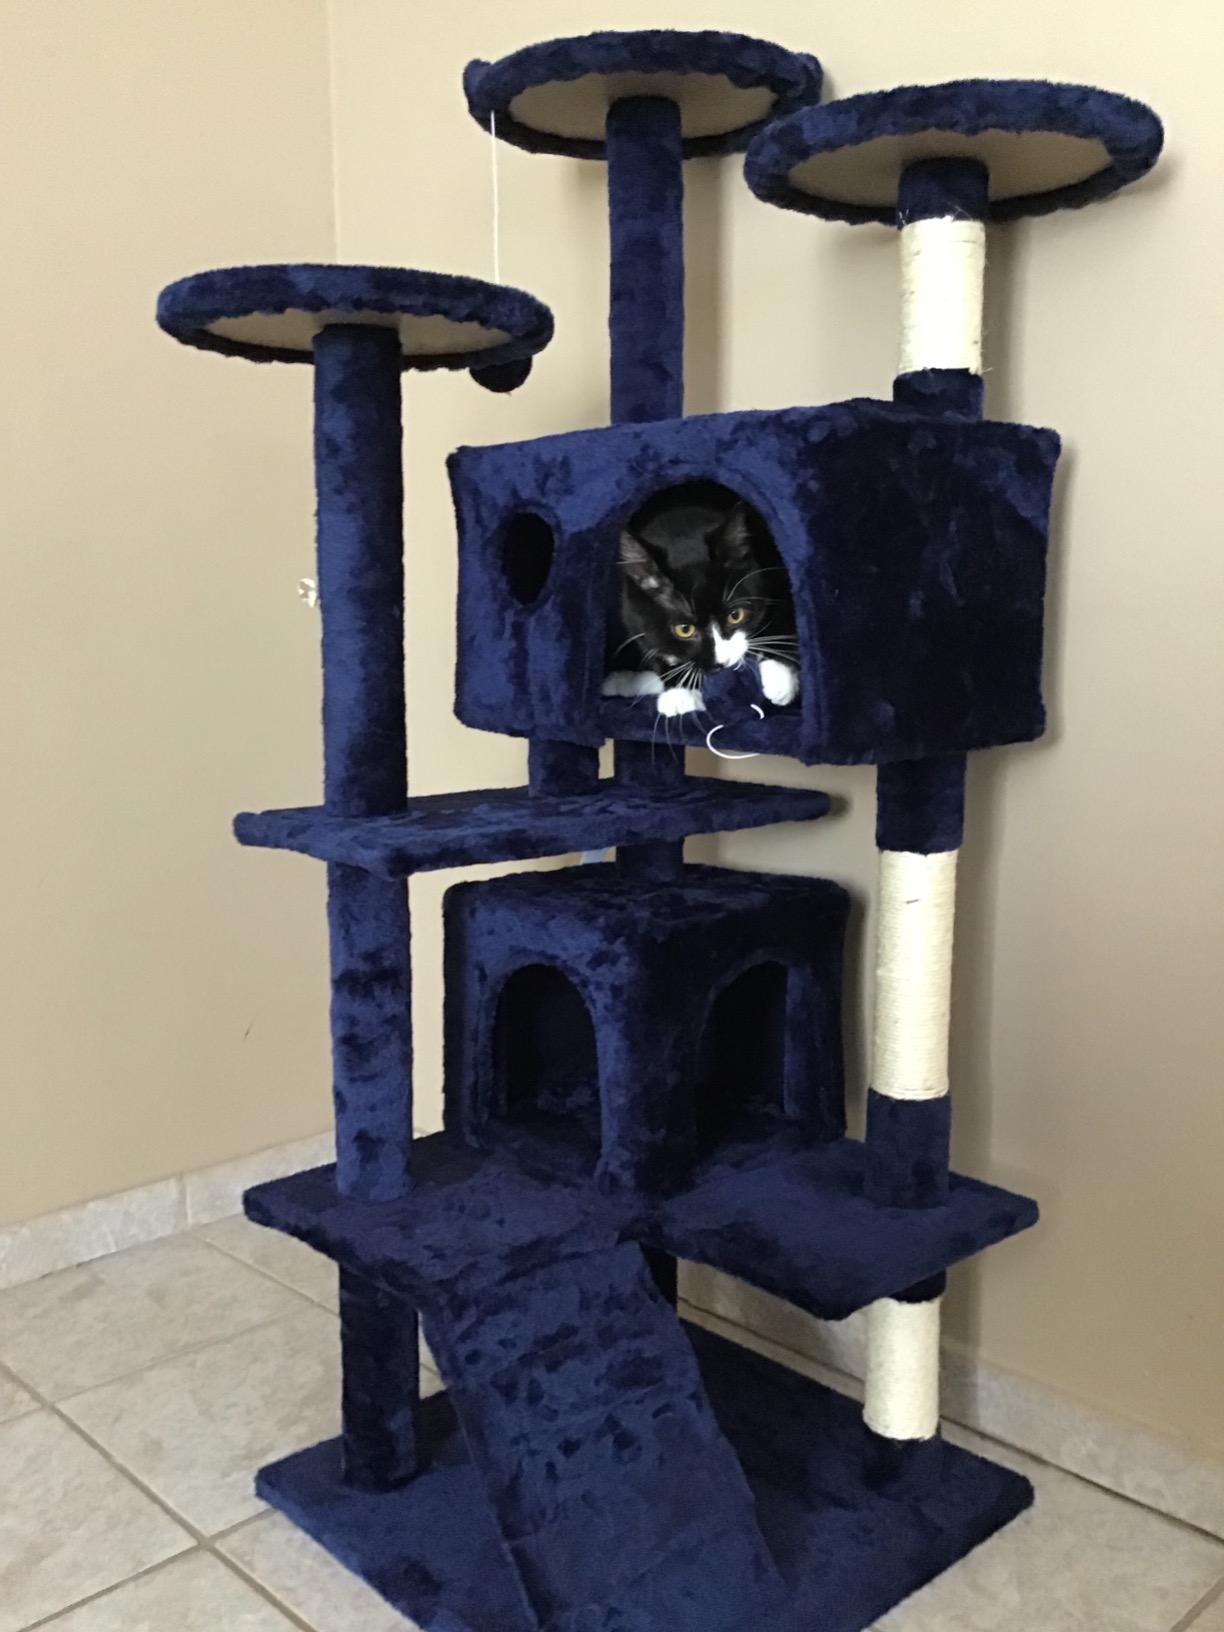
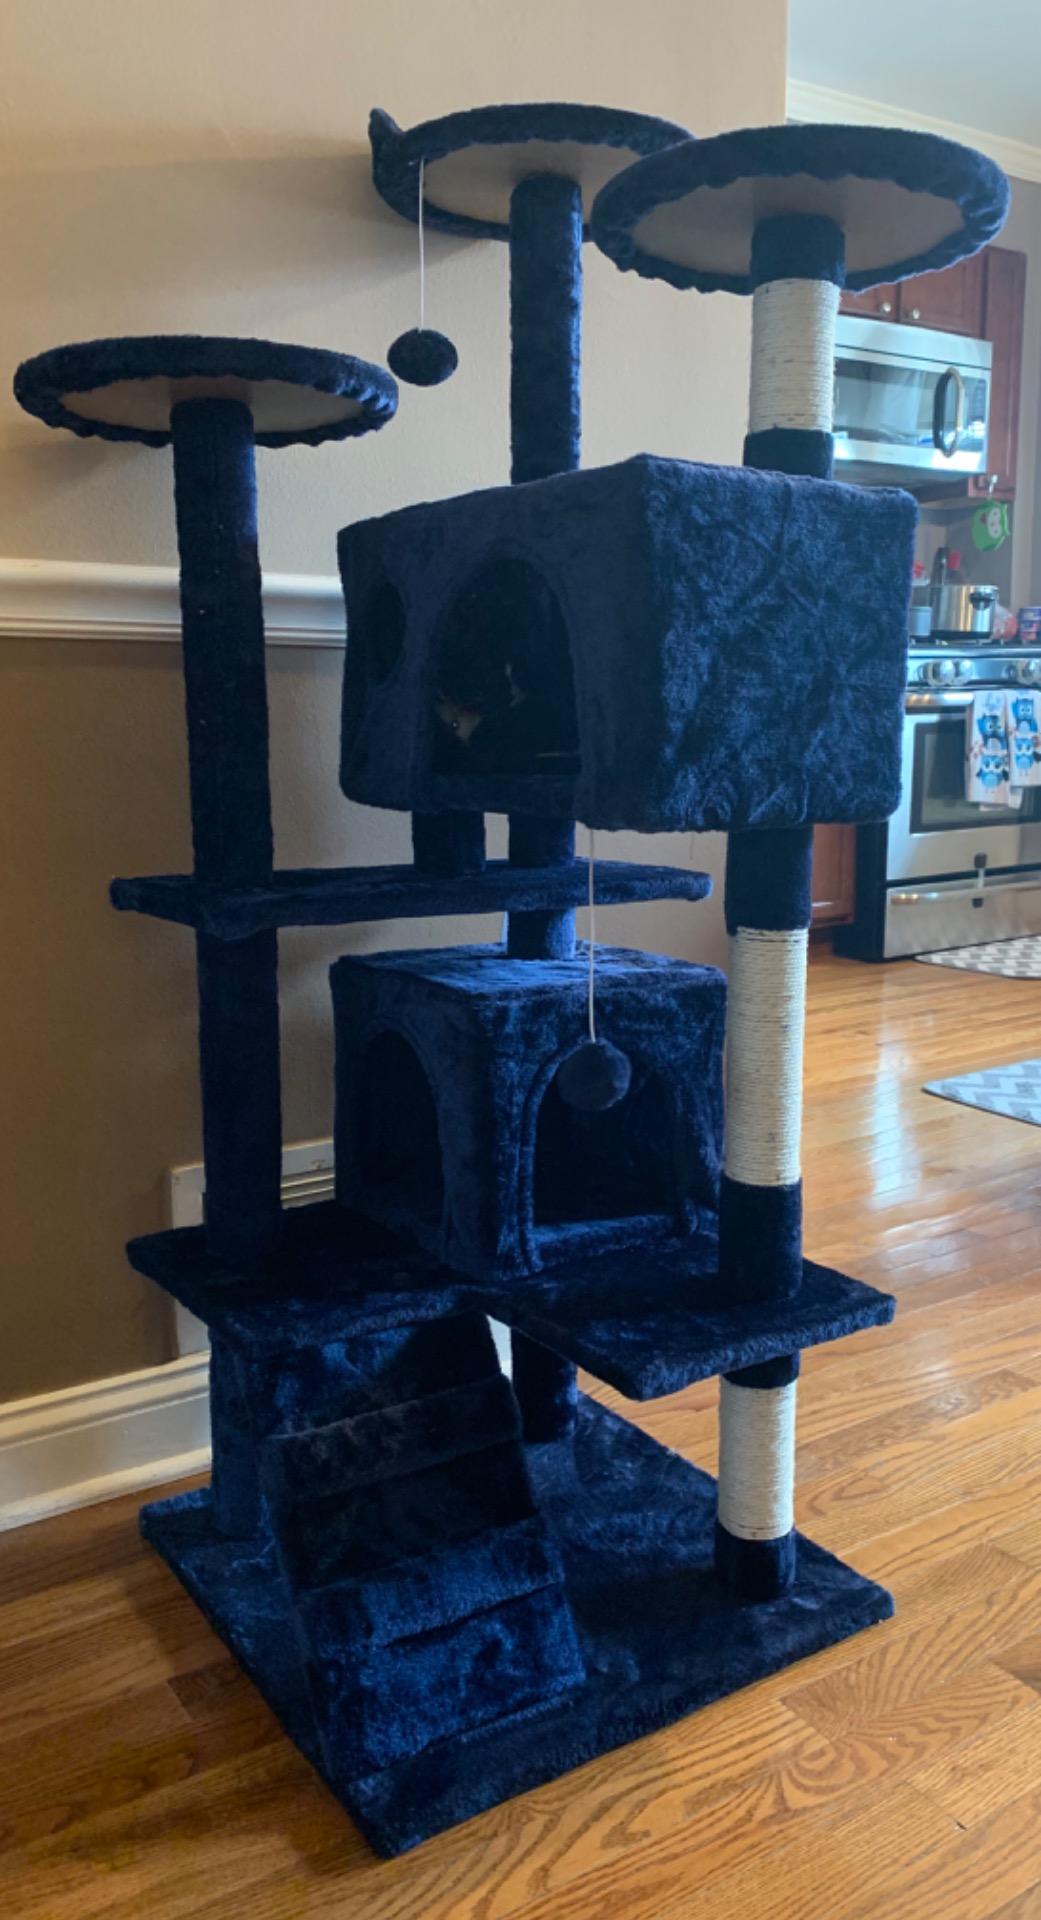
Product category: items_cat tree
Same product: yes